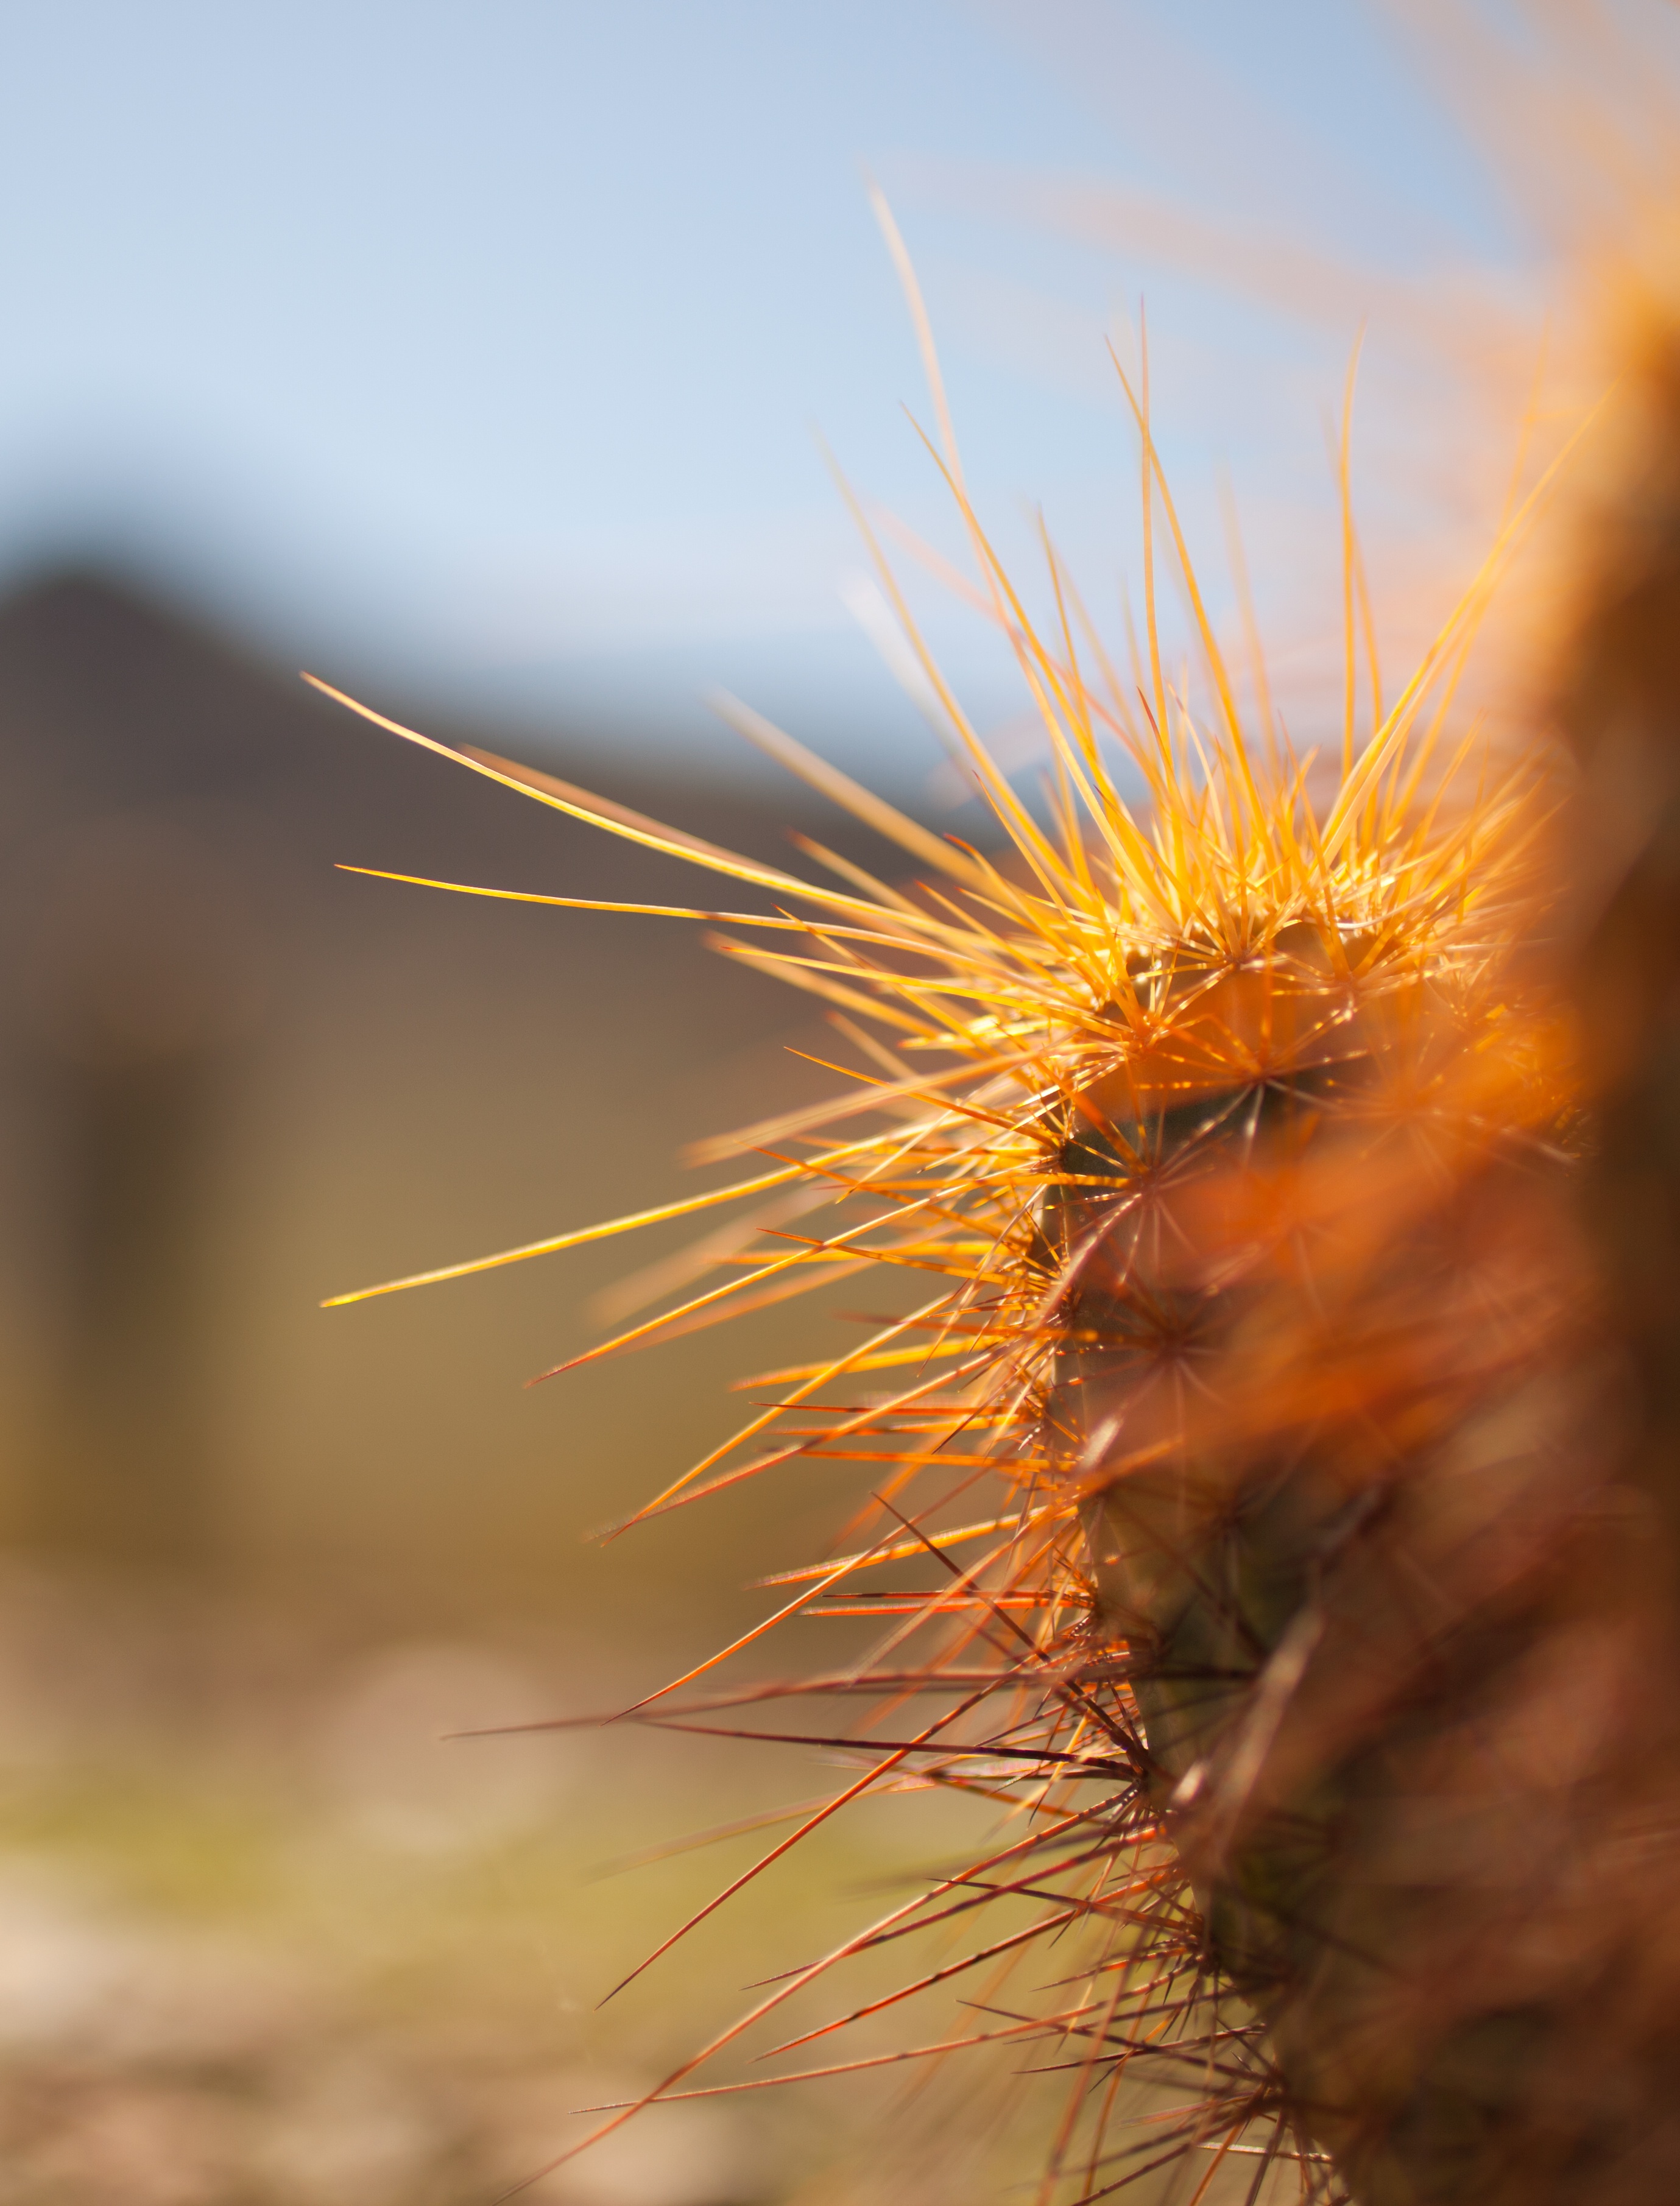
nature, grass, branch, spiky, prickly, cactus, sharp, plant, sunset, field, photography, prairie, sunlight, morning, leaf, flower, autumn, yellow, flora, close up, macro photography, flowering plant, daisy family, grass family, plant stem, land plant, thorns spines and prickles